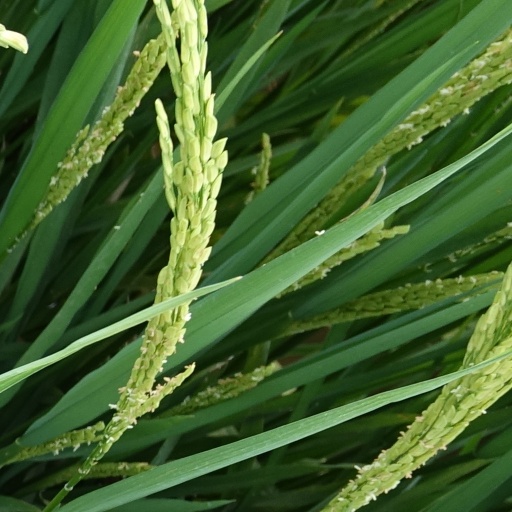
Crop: rice